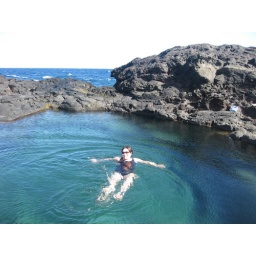
Swimming in a lava rock pool with crystal clear water